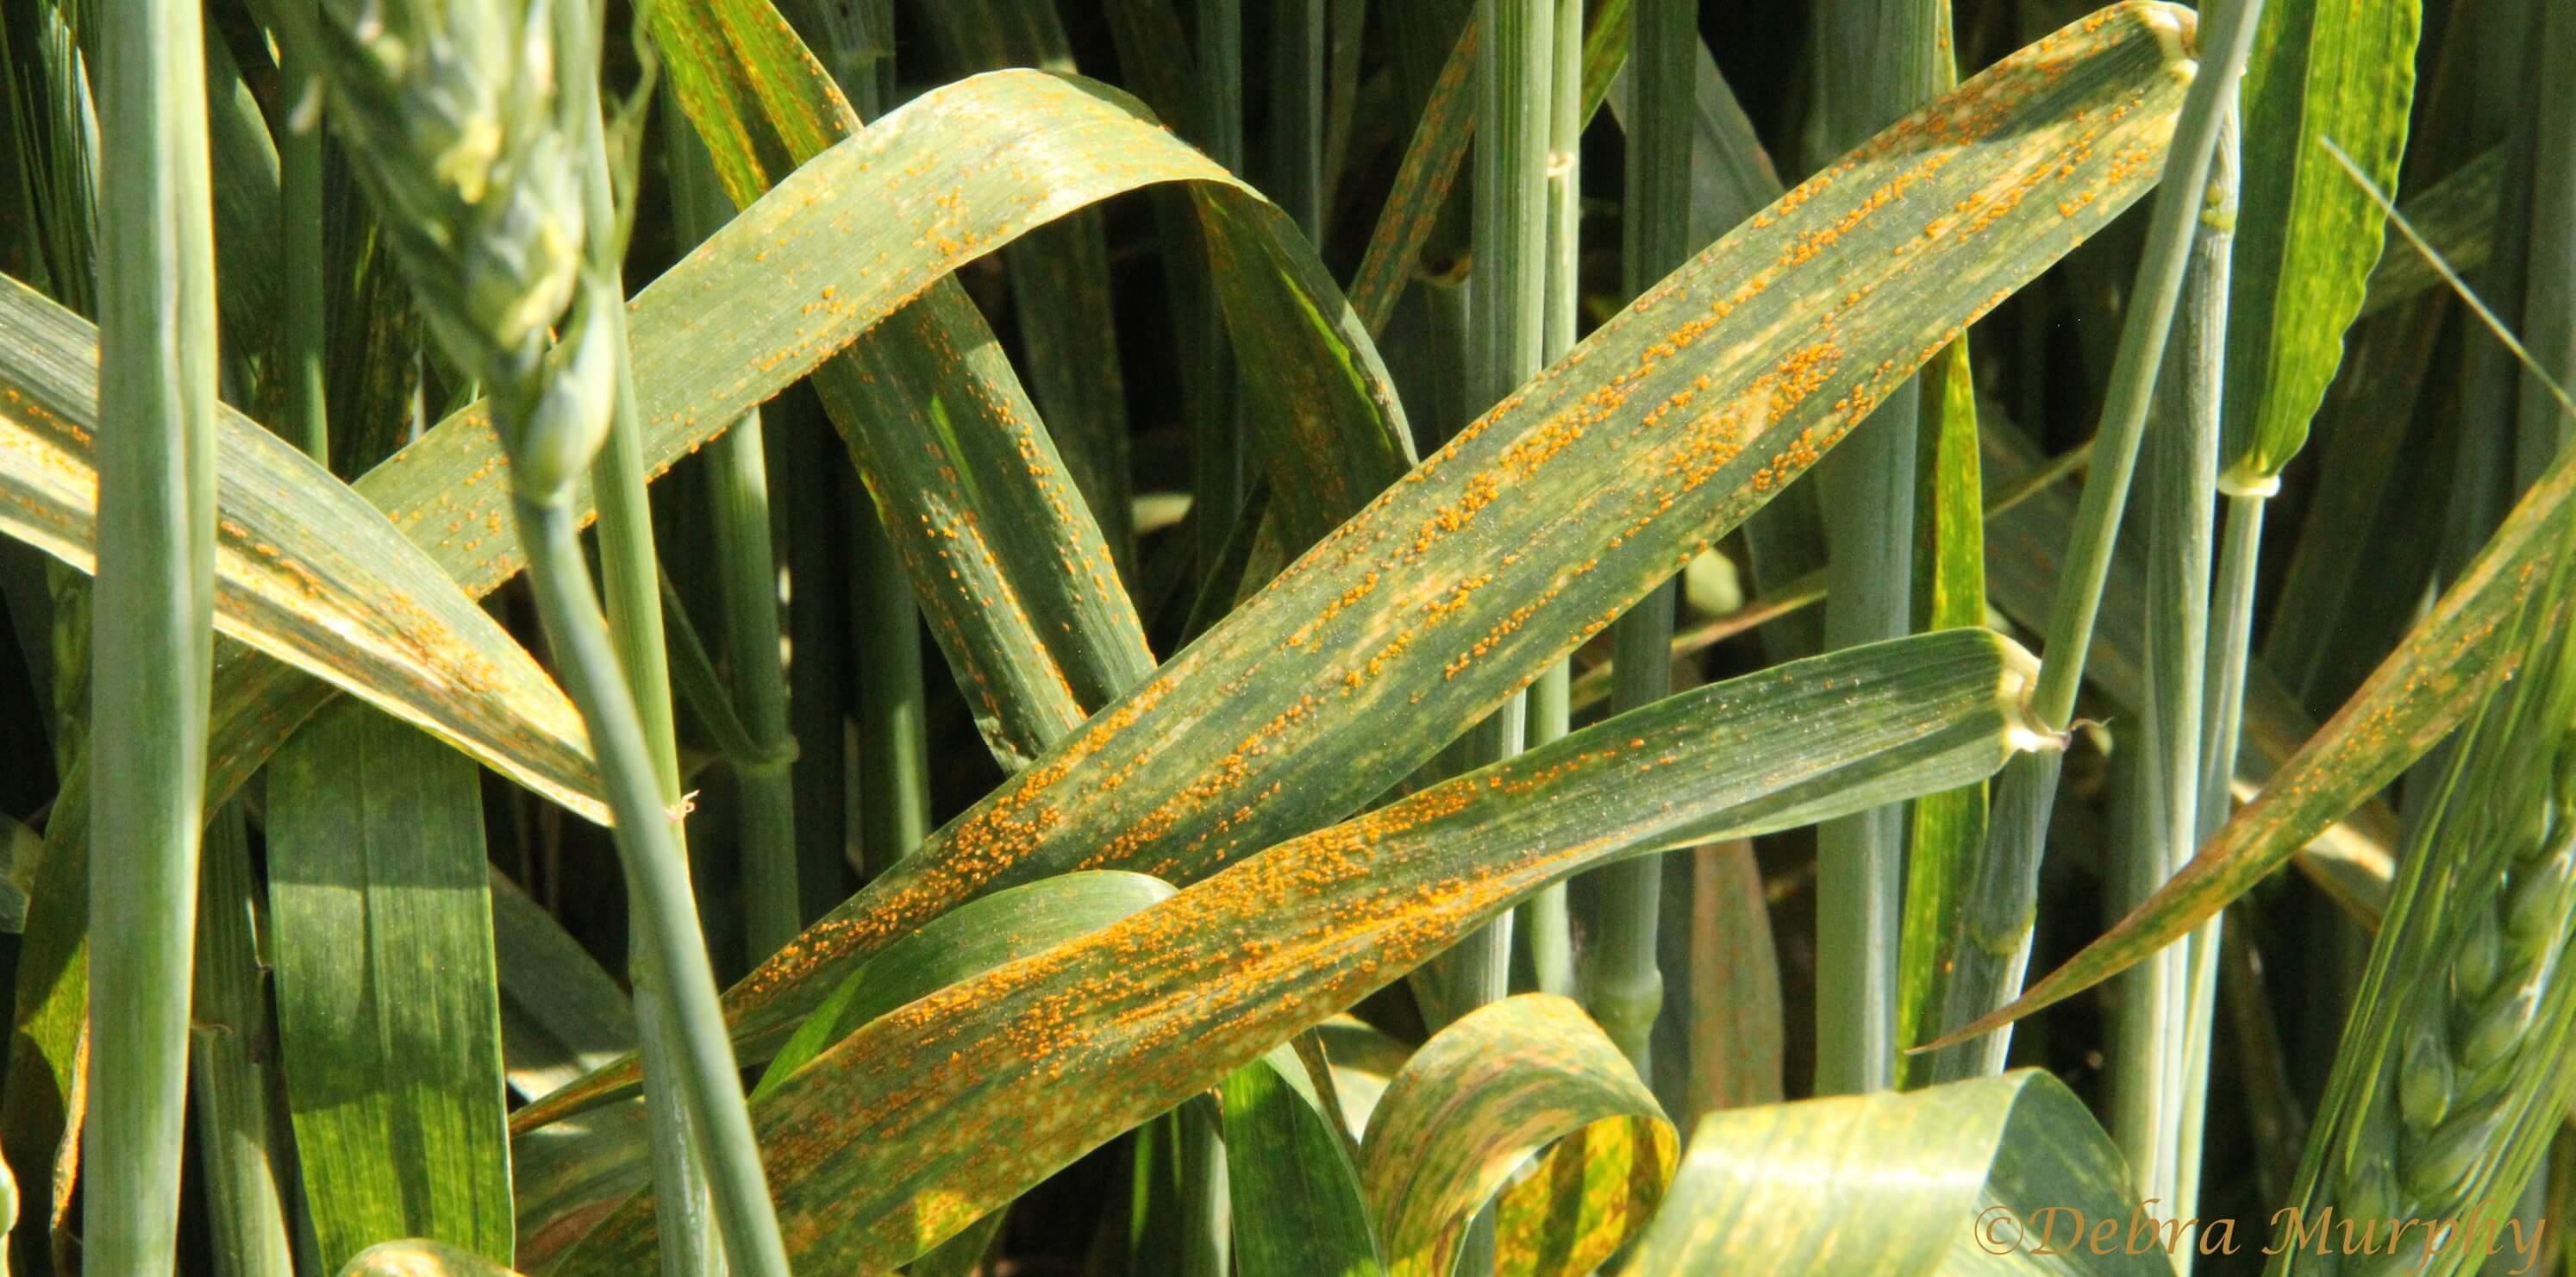
Plant: Wheat
Disease: wheat stripe rust